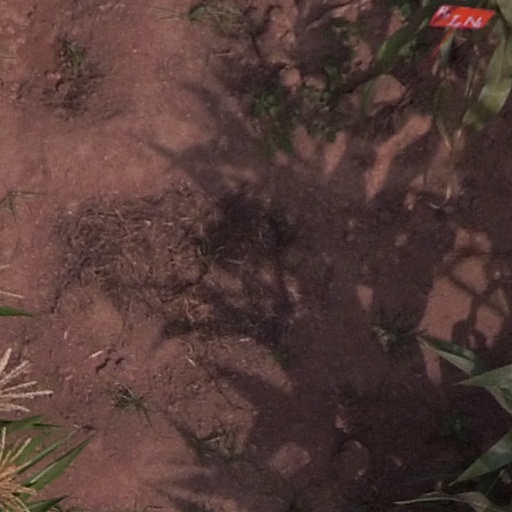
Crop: maize; corn